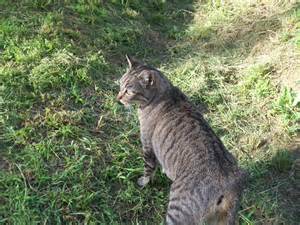
Label: gatto